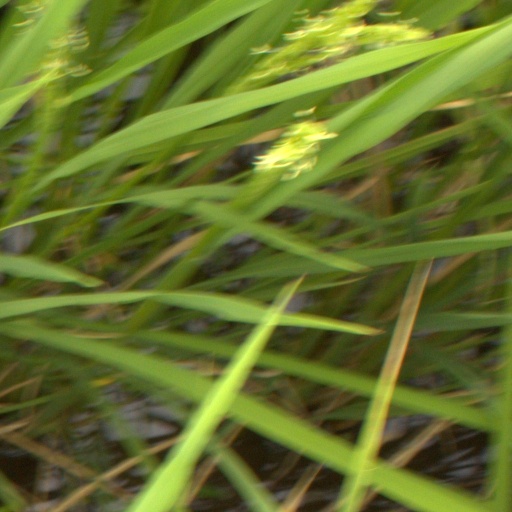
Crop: rice